Beauty and the Beast: The Enchanted Christmas

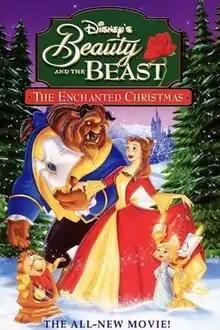
North American VHS cover

Beauty and the Beast: The Enchanted Christmas is a 1997 direct-to-video animated Christmas musical fantasy film produced by Walt Disney Television Animation and Disneytoon Studios. It is the follow-up to Disney's 1991 animated feature film "Beauty and the Beast". While a frame story is set after the events of the original film, the main narrative is a flashback recounting Belle and the Beast's first Christmas together. The film sold 7.6million VHS tapes in 1997.